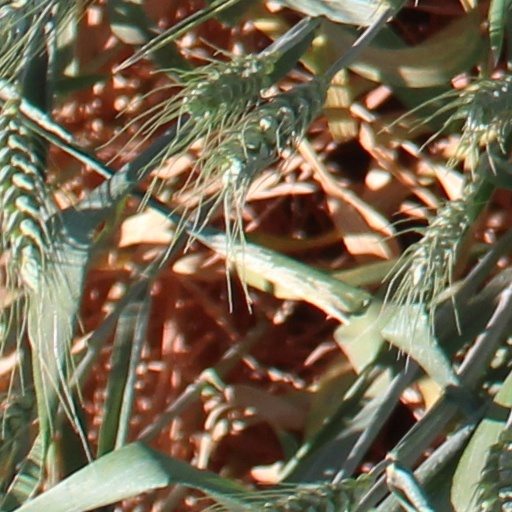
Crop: wheat